Monarchy of Sweden

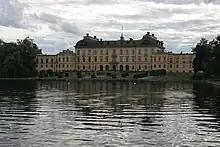
Drottningholm Palace, a UNESCO World Heritage Site, is the home residence of the King and Queen.

The Royal Palace, also known as Stockholm Palace, is the official residence of the king. The Royal Palace is located on "Stadsholmen" ("City Island"), commonly known as "Gamla Stan" ("the Old Town") in the national capital city Stockholm.